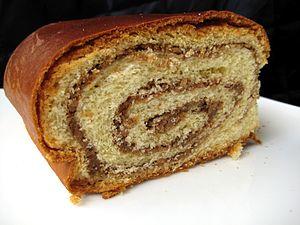
La cuisine croate est une cuisine hétérogène qu'il convient de diviser en plusieurs régions, chacune ayant ses traditions culinaires caractéristiques. La cuisine de l'intérieur de la Croatie est caractérisée par l'influence des cultures des nations voisines et utilise des épices telles que le poivre noir, le paprika ou l'ail. La région côtière, en revanche, a reçu l'influence méditerranéenne de la France ou de l'Italie et utilise plutôt de l'huile d'olive et des épices telles que le romarin, la sauge, l'origan, le clou de girofle, le laurier ou la noix de muscade.